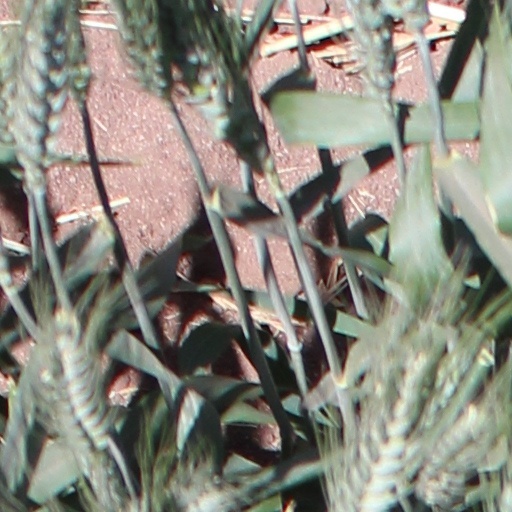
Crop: wheat